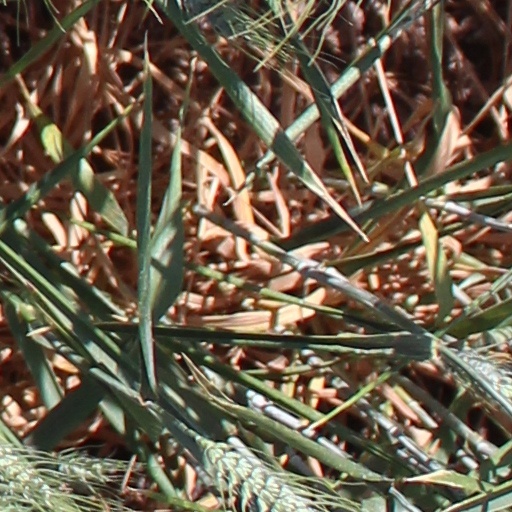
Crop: wheat